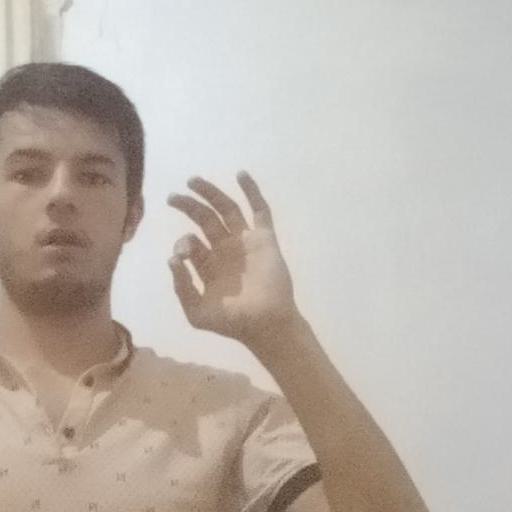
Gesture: ok